Intentona de Yauco

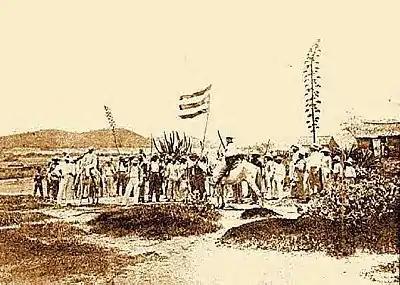
Intentona de Yauco, 1897

The Intentona de Yauco ("Attempted Coup of Yauco") of March 24–26, 1897 was the second and final short-lived revolt against Spanish rule in Puerto Rico. It was staged by the pro-independence Revolutionary Committee of Puerto Rico in the southwestern municipality of Yauco, 29 years after the first unsuccessful revolt, known as the "Grito de Lares" (Cry of Lares). During the "Intentona de Yauco", the current flag of Puerto Rico was flown on the island for the first time.